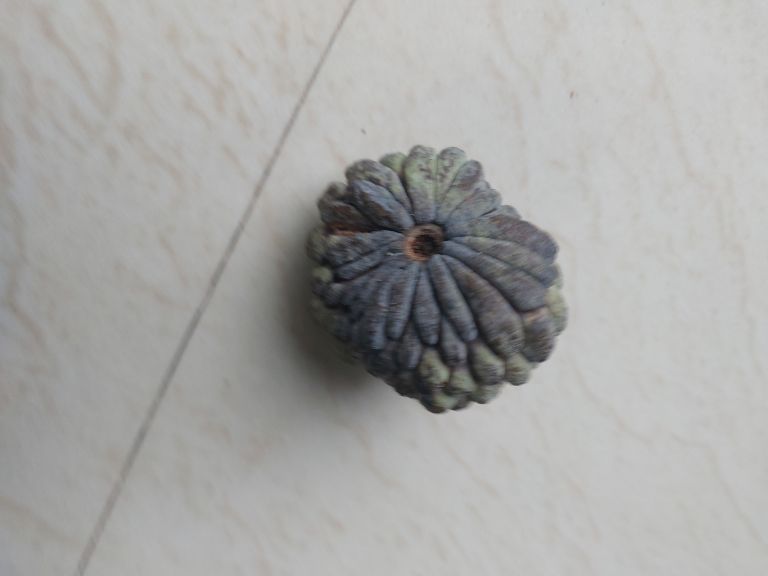
Disease label: Blank Canker